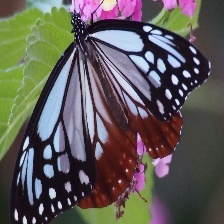
Species: CHESTNUT